Coral

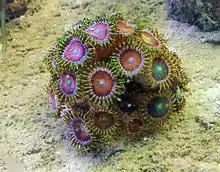
This dragon-eye zoanthid is a popular source of color in reef tanks.

Climate research on live coral species is limited to a few studied species. Studying "Porites" coral provides a stable foundation for geochemical interpretations that is much simpler to physically extract data in comparison to "Platygyra" species where the complexity of "Platygyra" species skeletal structure creates difficulty when physically sampled, which happens to be one of the only multidecadal living coral records used for coral paleoclimate modeling.